Shortnose sturgeon

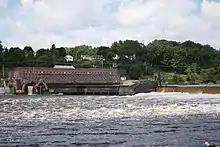
The Veazie Dam, the lowermost dam on the Penobscot River, had blocked Atlantic salmon, American shad, shortnose sturgeon, and eight other sea-run fish from reaching their spawning and juvenile growing habitat for nearly two centuries. It was removed in 2013.

More human-induced threats include ship/boat strikes, poaching, mortality from commercial and recreational fishing (bycatch) due to high sensitivity to being caught, injury to early life stages from water intake systems, instream construction projects within the spawning area, and dredging, including the ongoing Delaware River deepening project. Additional research has been done to prove that algal blooms, which can be caused by increased nitrogen levels in runoff or other anthropogenic factors, sometimes result in Shortnose Sturgeon die-offs. Overall, the combination of human-induced destruction of habitat and overconsumption have devastated many species along the Atlantic Coast. The future effects of climate change are not fully understood, however, these could potentially exacerbate many of these struggling populations even further.